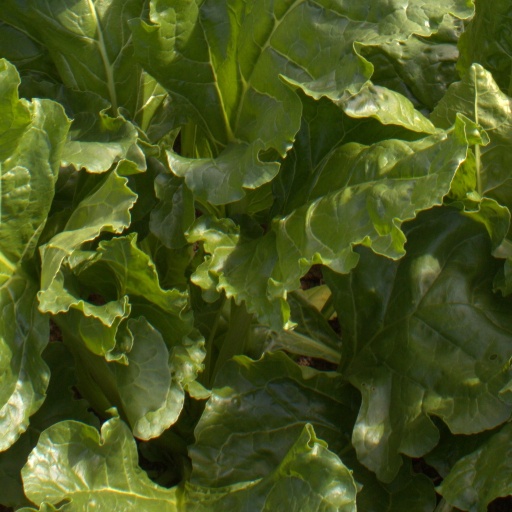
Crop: sugar beet